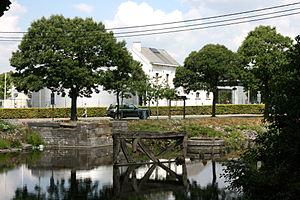
Seneffe (Hainaut), Belgique. Vue de l'ancien canal Charleroi-Bruxelles et Centre de l'Eau en arrière-plan